SAG-AFTRA

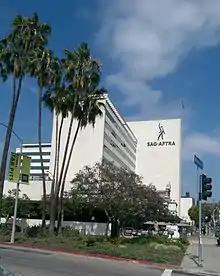
SAG-AFTRA Plaza in Los Angeles, California, headquarters to SAG-AFTRA

The organization was formed on March 30, 2012, following the merger of the Screen Actors Guild and the American Federation of Television and Radio Artists. In January 2013, "Variety" reported that the merger had proceeded with "few bumps", amid shows of good will on both sides. The stickiest remaining problem was reported to be the merger of the two pension funds, in part as a way of dealing with the issue of performers who paid into each plan but did not quite earn enough under either of the old plans to qualify for a pension.